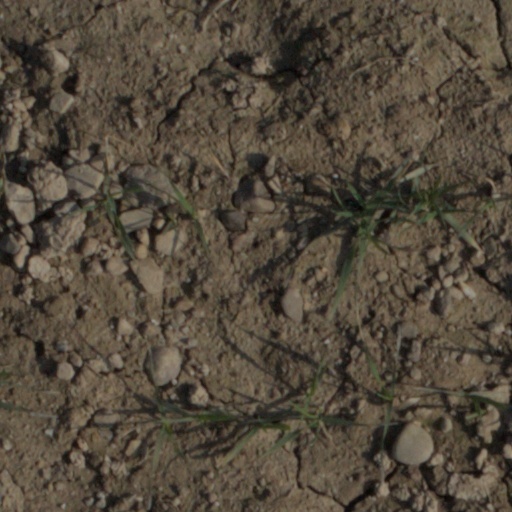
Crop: wheat